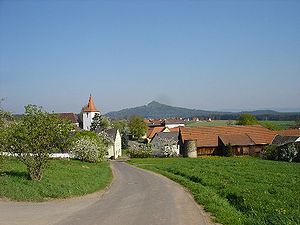
Trabitz / Geografi / Inddeling
Landsbyen Burkhardsreuth med kirken St. Jakob, i baggrunden Rauhe Kulm.
Trabitz er en kommune i Landkreis Neustadt an der Waldnaab i Regierungsbezirk Oberpfalz i den tyske delstat Bayern. Den er en del af Verwaltungsgemeinschaft Pressath.